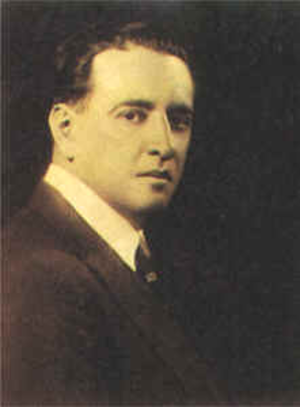
La culture de la Colombie, pays d'Amérique du Sud, façades atlantique et pacifique, désigne d'abord les pratiques culturelles observables de ses habitants.
José Eustasio Rivera est un écrivain colombien né à Neiva le 19 février 1888 et mort à Manhattan le 1ᵉʳ décembre 1928. Son œuvre principale est La Vorágine, roman publié en 1924 qui décrit la vie dans les llanos et est considéré comme l'un des romans les plus importants de la littérature sud-américaine.